All Saints' Church, Castleford

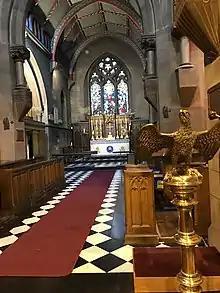
Interior

The church is built of hammer-dressed sandstone with a slate roof. The five-bay nave has both north and south aisles with a crossing tower, a south gabled porch and north and south transepts. The buttressed north aisle has a weathered plinth, two-centred arched window with two cusped lights with hood moulds with figured stops. The crossing tower has two stages and corner pilasters and a white clock face with hood mould and two recessed louvred belfry windows with set in shafts at each side.